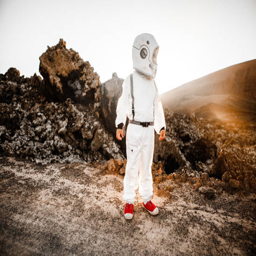
little astronaut in the moon